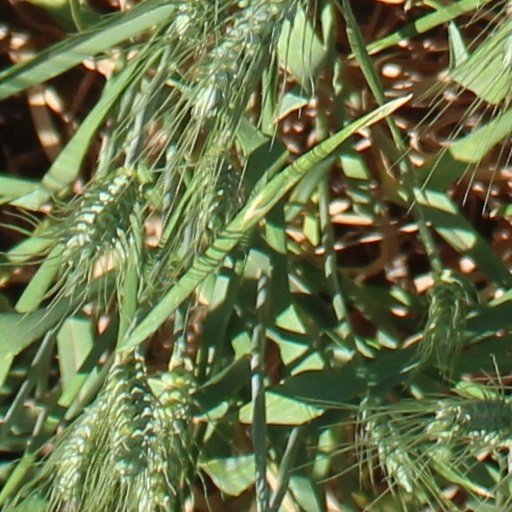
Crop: wheat